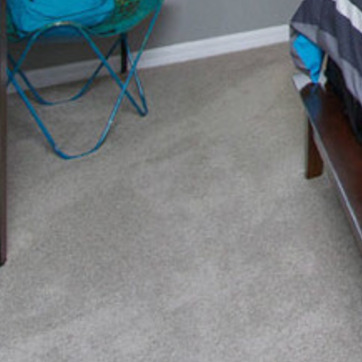
Material: carpet